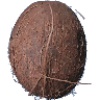
Label: Cocos 1